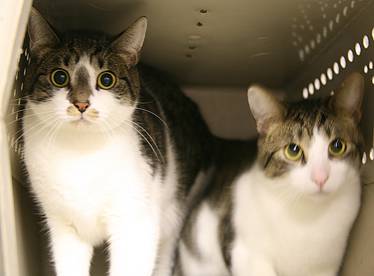
Label: cat